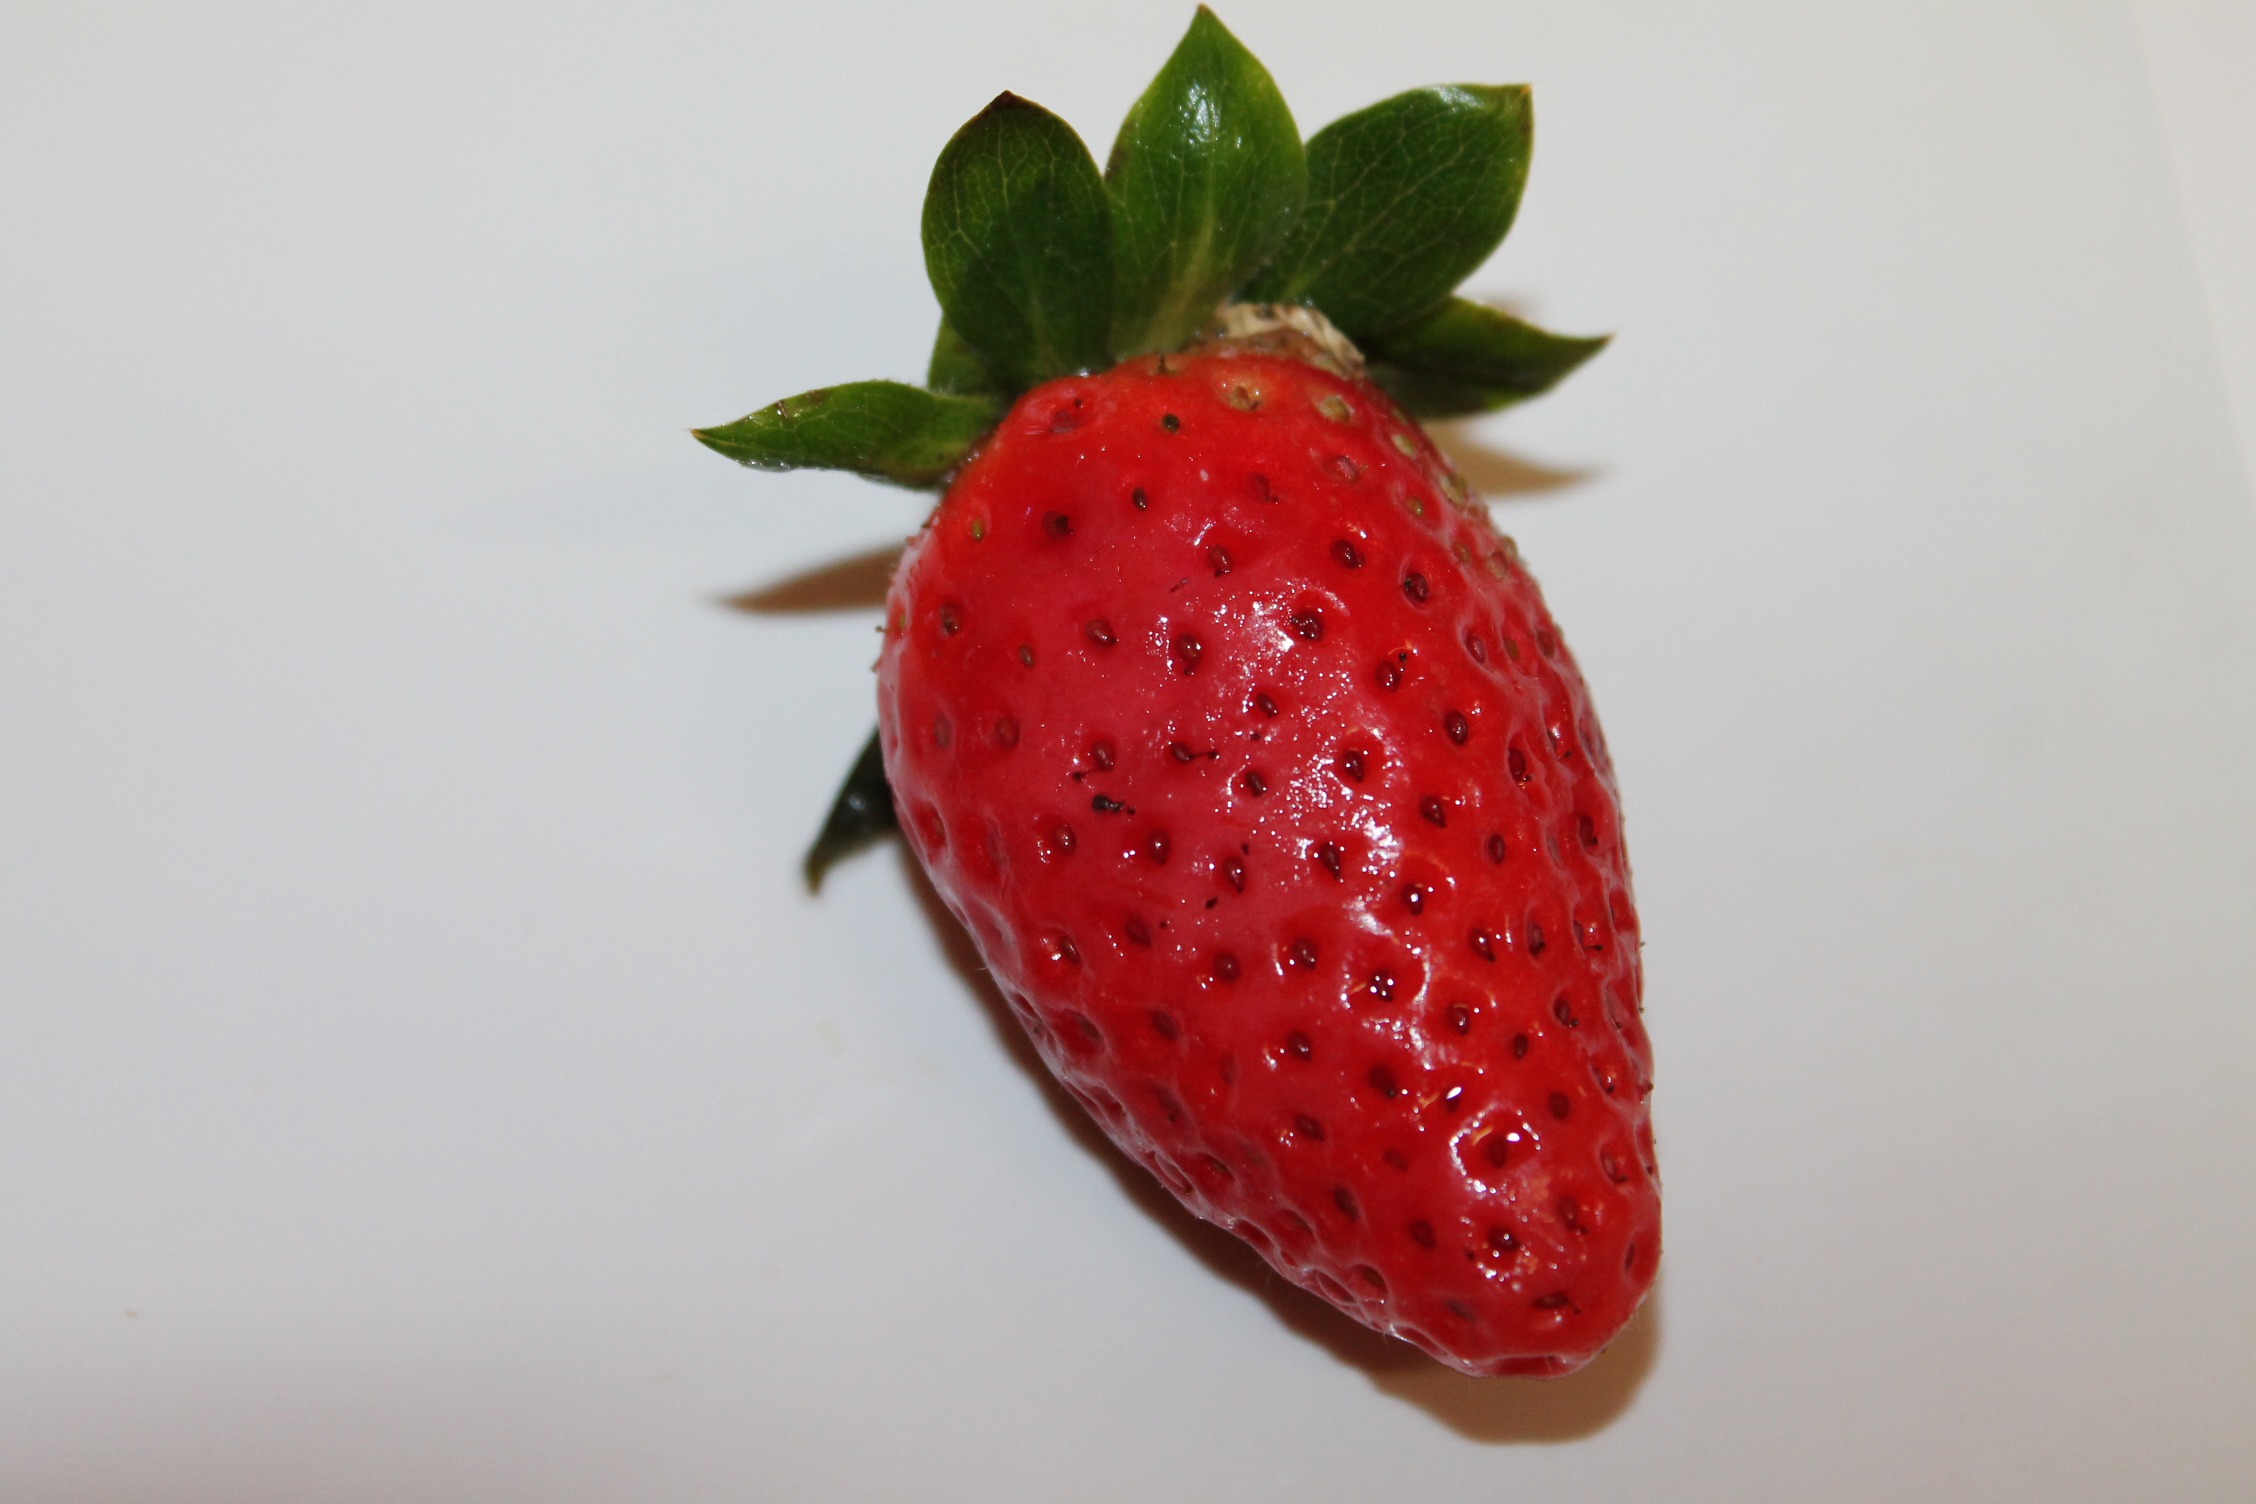
plant, fruit, sweet, petal, food, red, produce, delicious, strawberry, strawberries, flowering plant, land plant